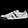
Label: Sneaker